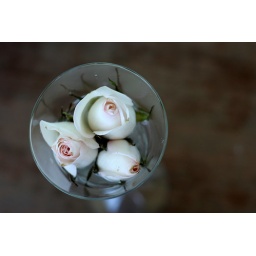
roses in a wine glass v.2